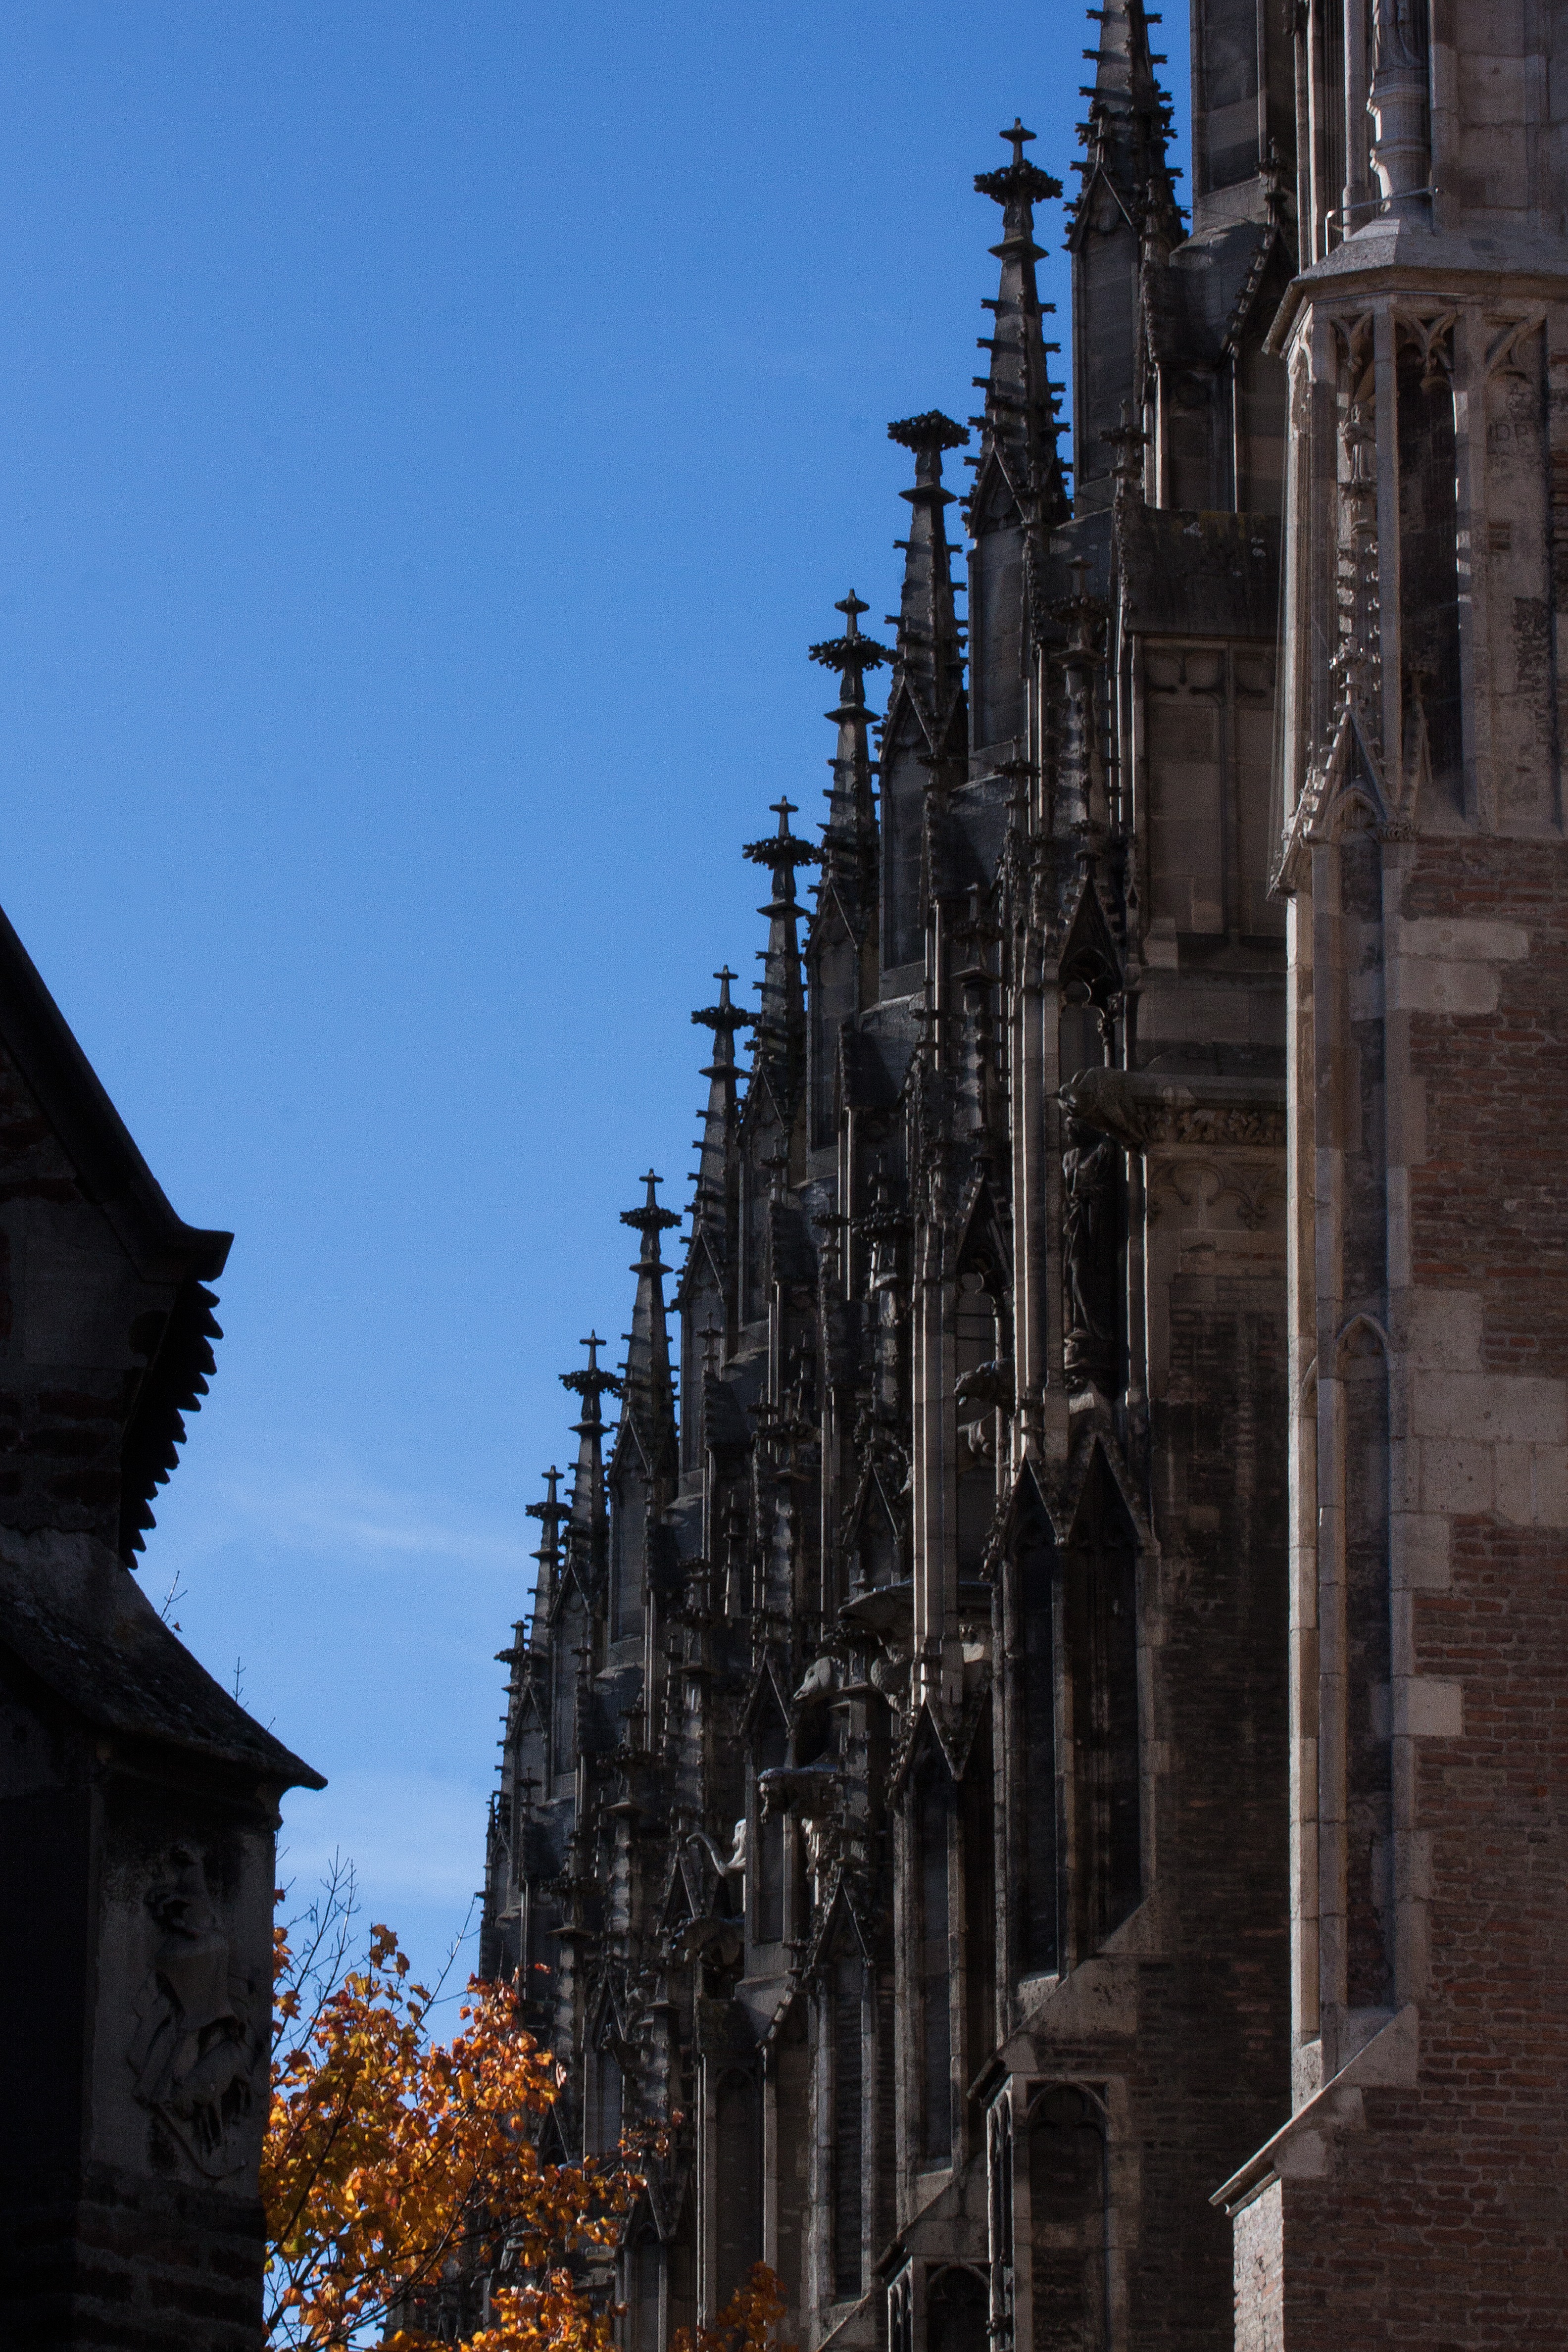
architecture, structure, sky, building, skyscraper, cityscape, column, landmark, facade, blue, church, cathedral, place of worship, temple, spire, pinnacles, gothic architecture, ulm cathedral, urban area, ranking